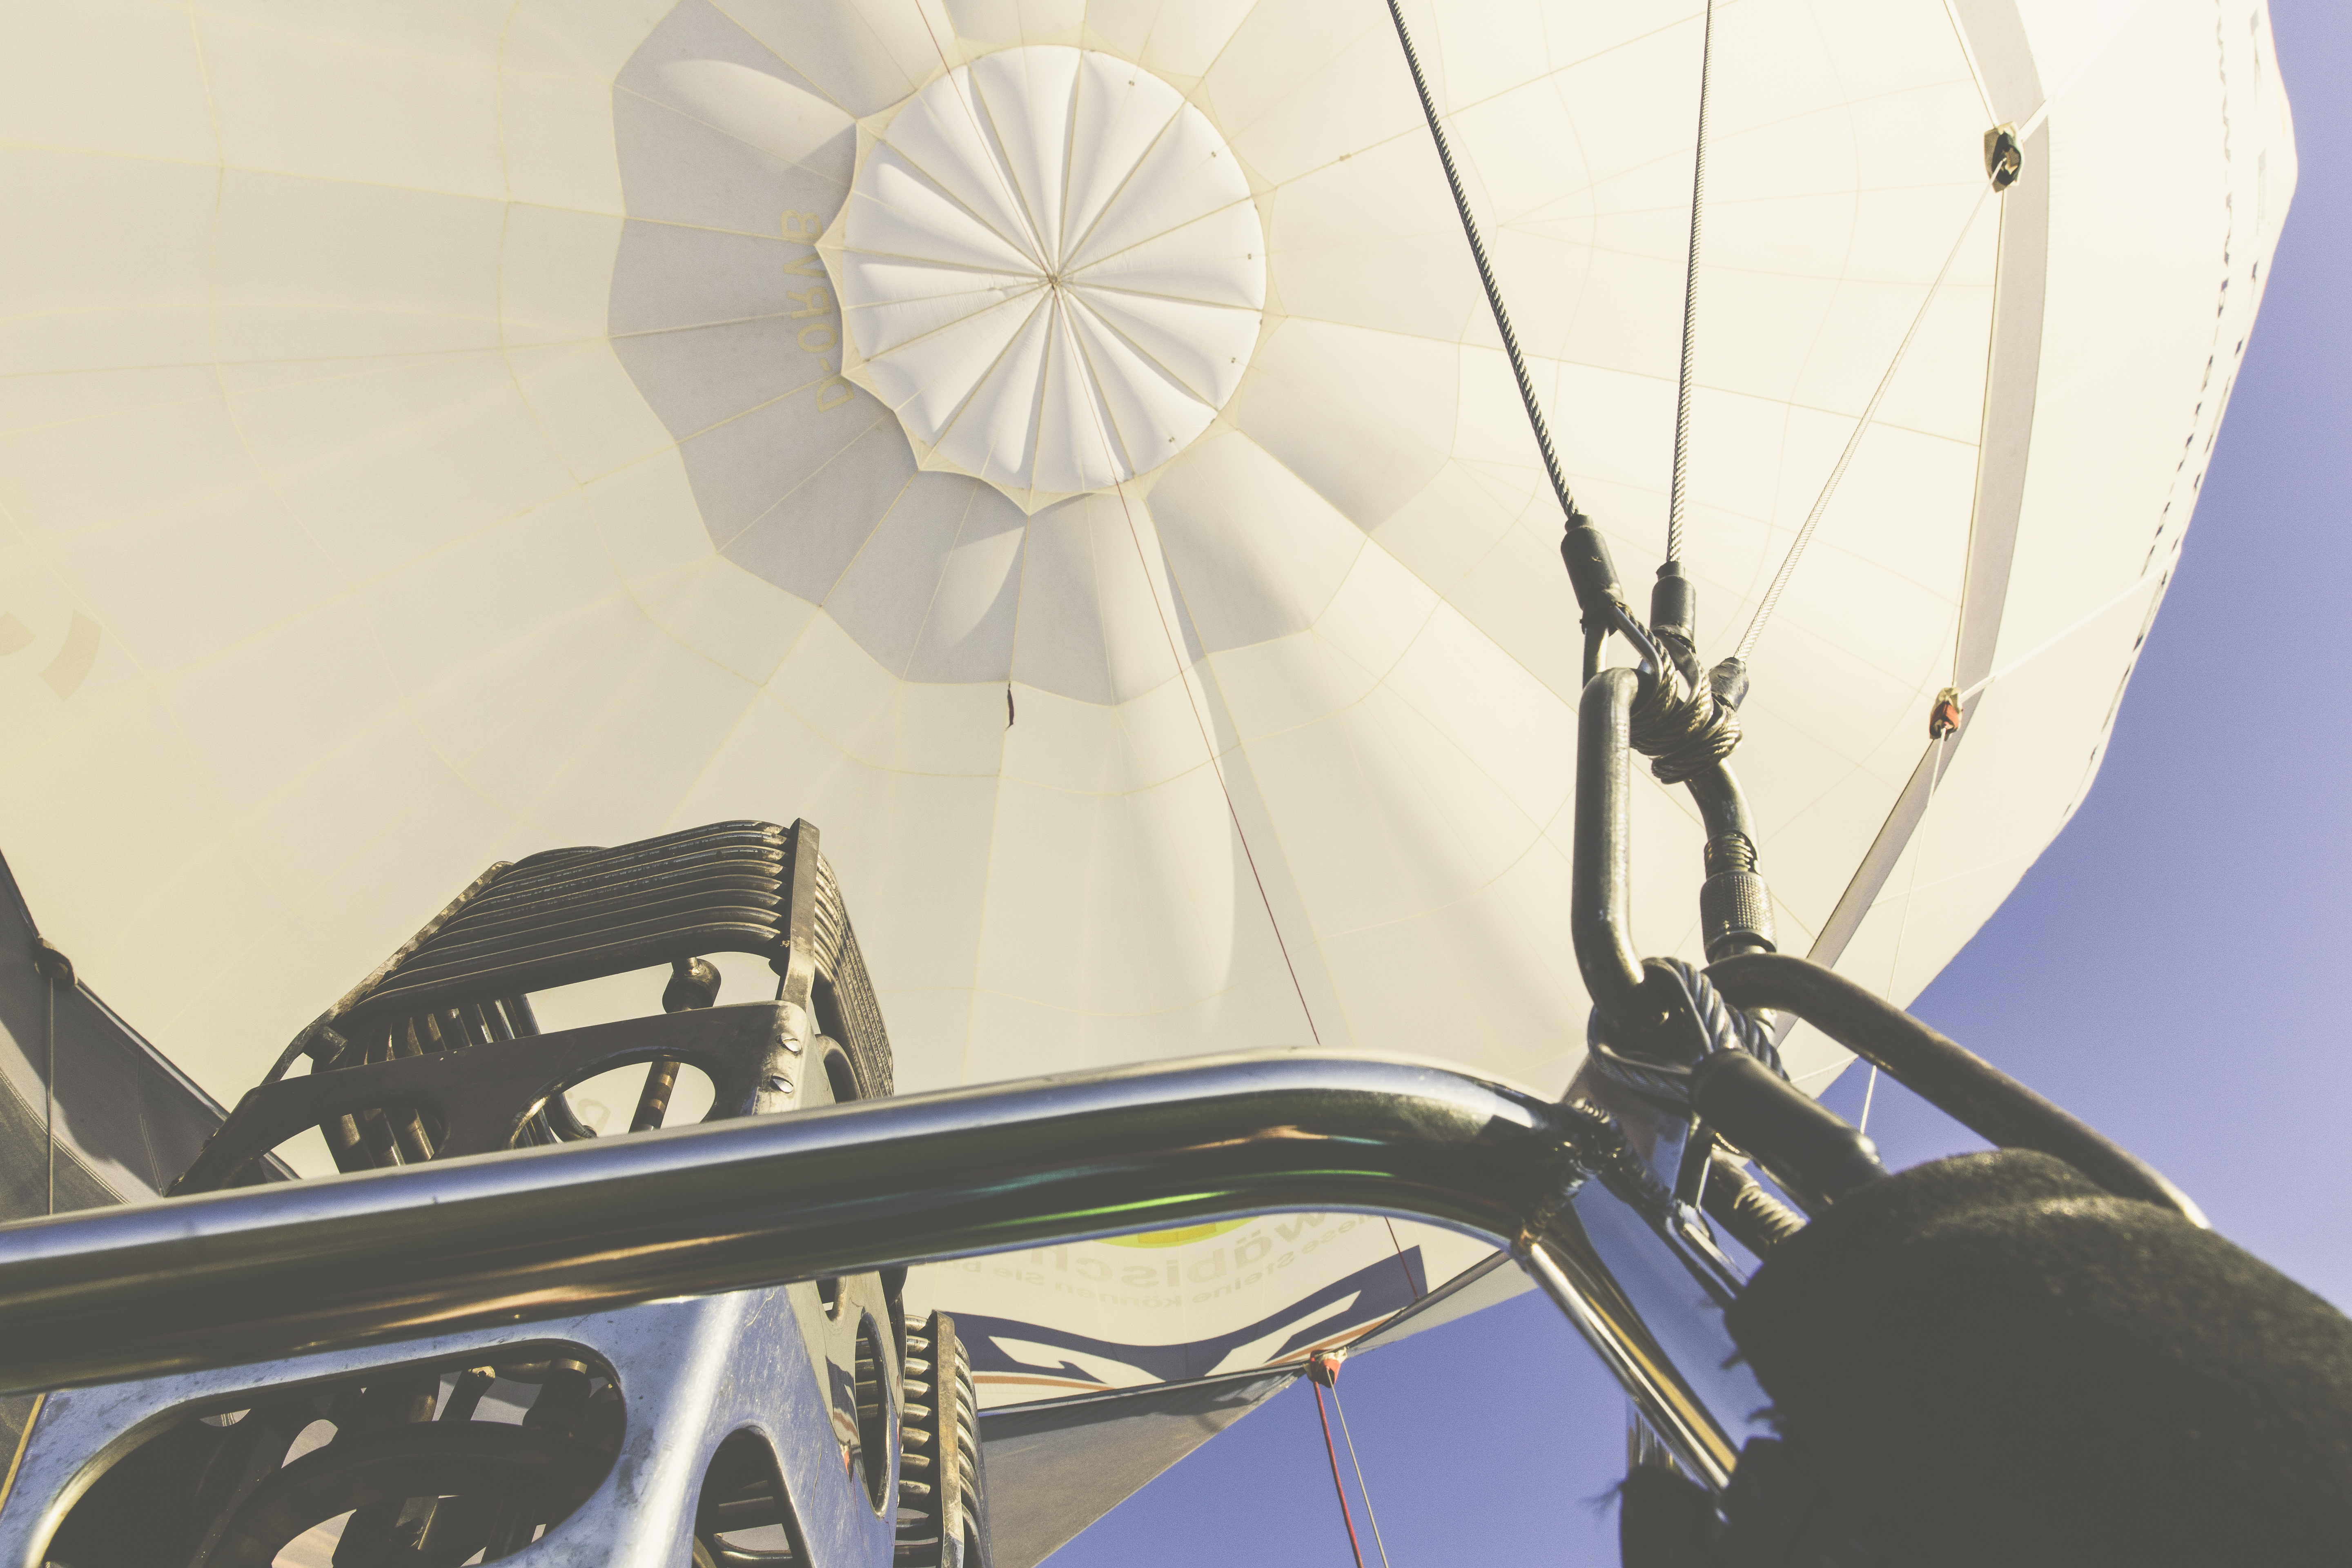
wing, wheel, hot air balloon, adventure, fly, travel, aircraft, umbrella, atmosphere of earth, hot air balloon burner